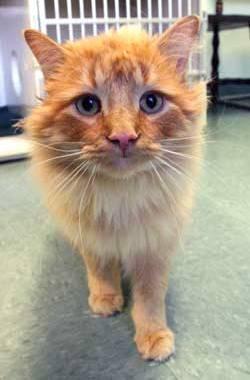
cat